Aimée du Buc de Rivéry

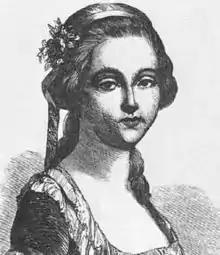

Aimée du Buc de Rivéry (4 December 1768 – July or August 1788) was a French heiress, distantly related to Joséphine de Beauharnais (first wife of Napoleon) who went missing at sea as a young woman. She was thought by some to have been captured by Barbary pirates, sold as a harem concubine, and was the same person as Nakşîdil Sultan, mother of Sultan Mahmud II of the Ottoman Empire; but this has been debunked.